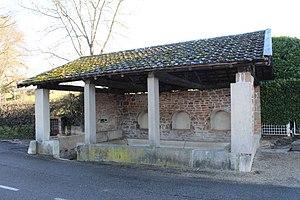
Lavoir du Voisinet à Charnay-lès-Mâcon.
Charnay-lès-Mâcon est une commune française située dans le département de Saône-et-Loire en région Bourgogne-Franche-Comté.